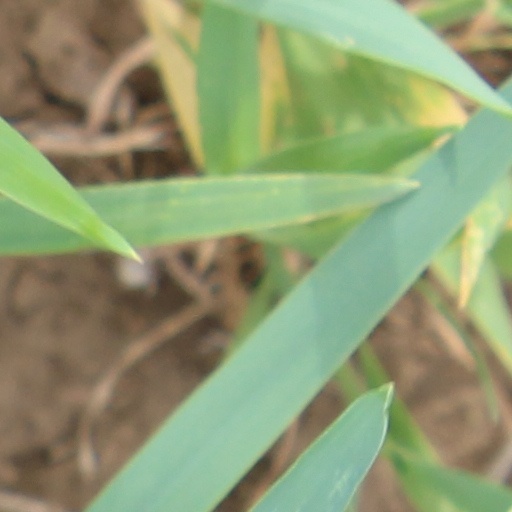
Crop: wheat